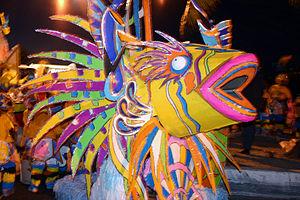
Les Bahamas, en forme longue le Commonwealth des Bahamas, sont un pays anglophone et Royaume du Commonwealth situé au nord de la mer des Caraïbes. L'archipel des Bahamas occupe environ 700 îles et îlots des îles Lucayes situées dans l'océan Atlantique, à l'est-sud-est de la Floride, au nord-est de Cuba, au nord-ouest d'Hispaniola et des îles Turques-et-Caïques, ces dernières étant sous dépendance britannique. Sa capitale est Nassau, située sur l'île de New Providence. Ses habitants sont les Bahaméens. Son IDH et son PIB en font un des pays les plus développés des Caraïbes.